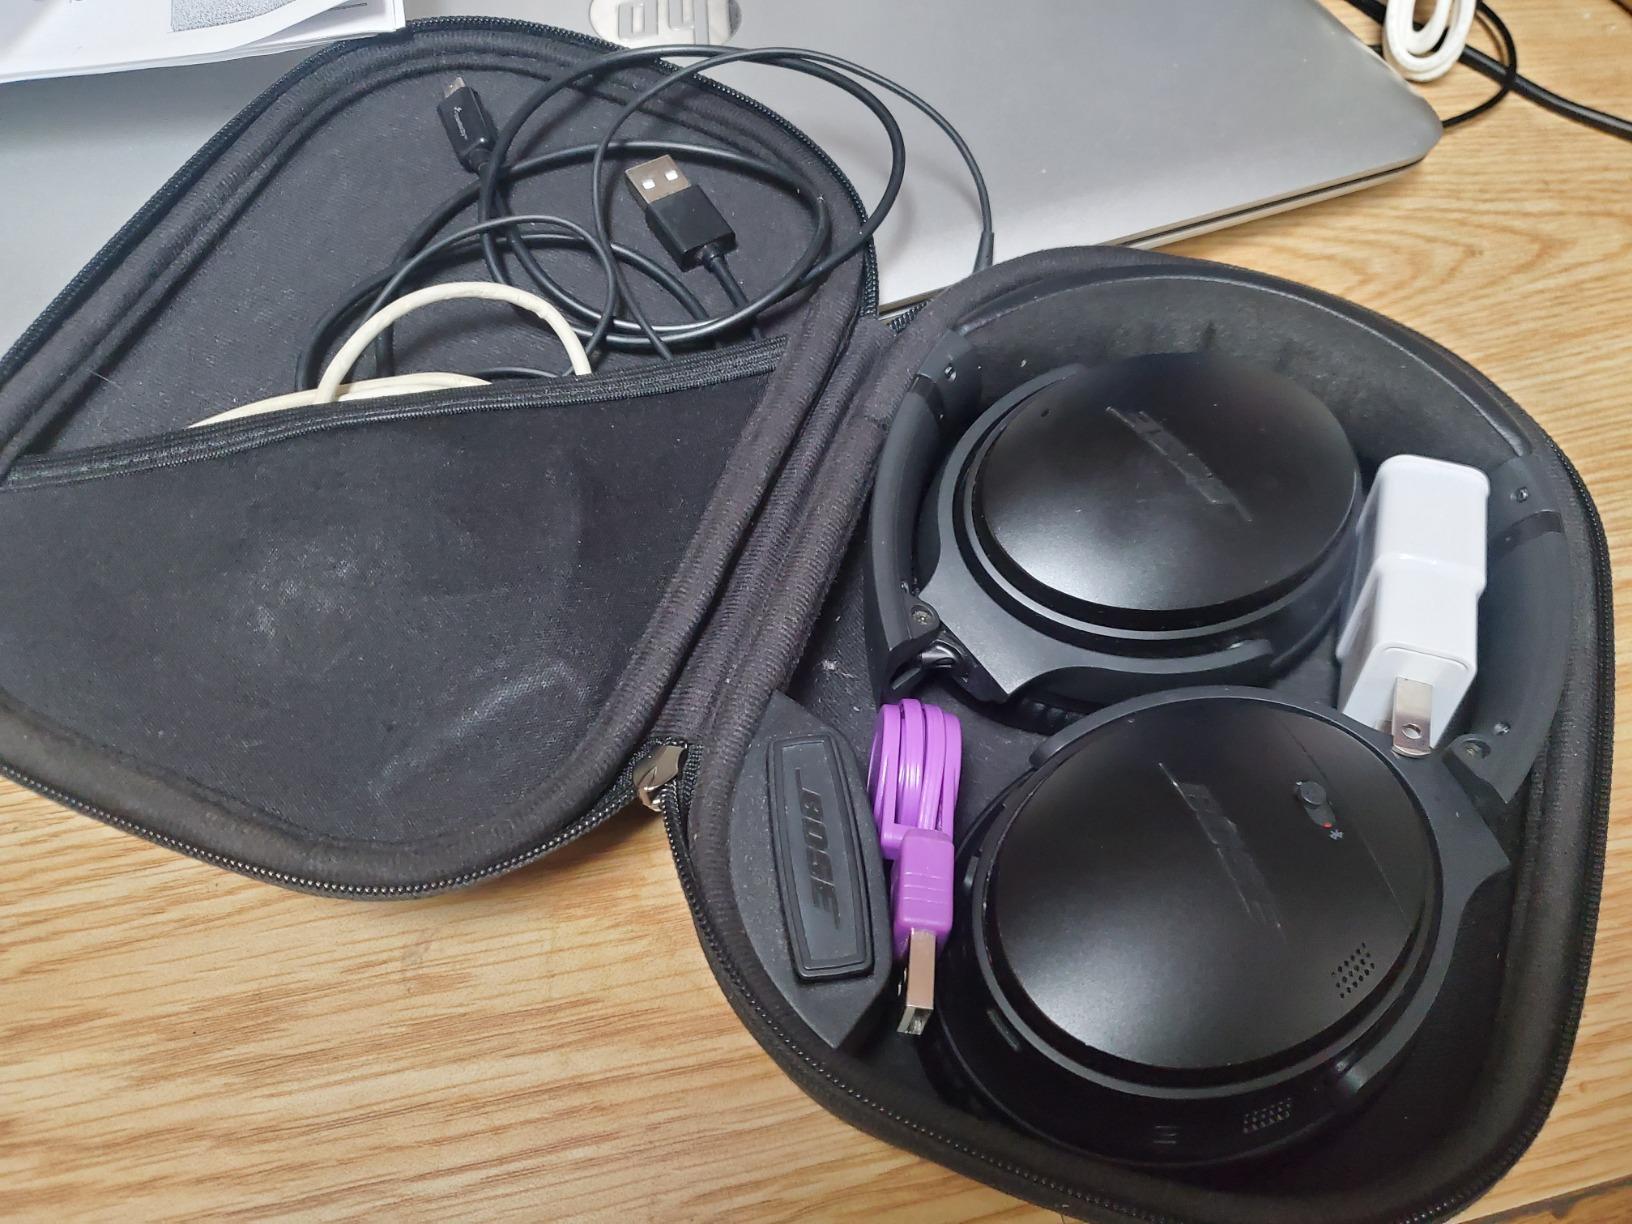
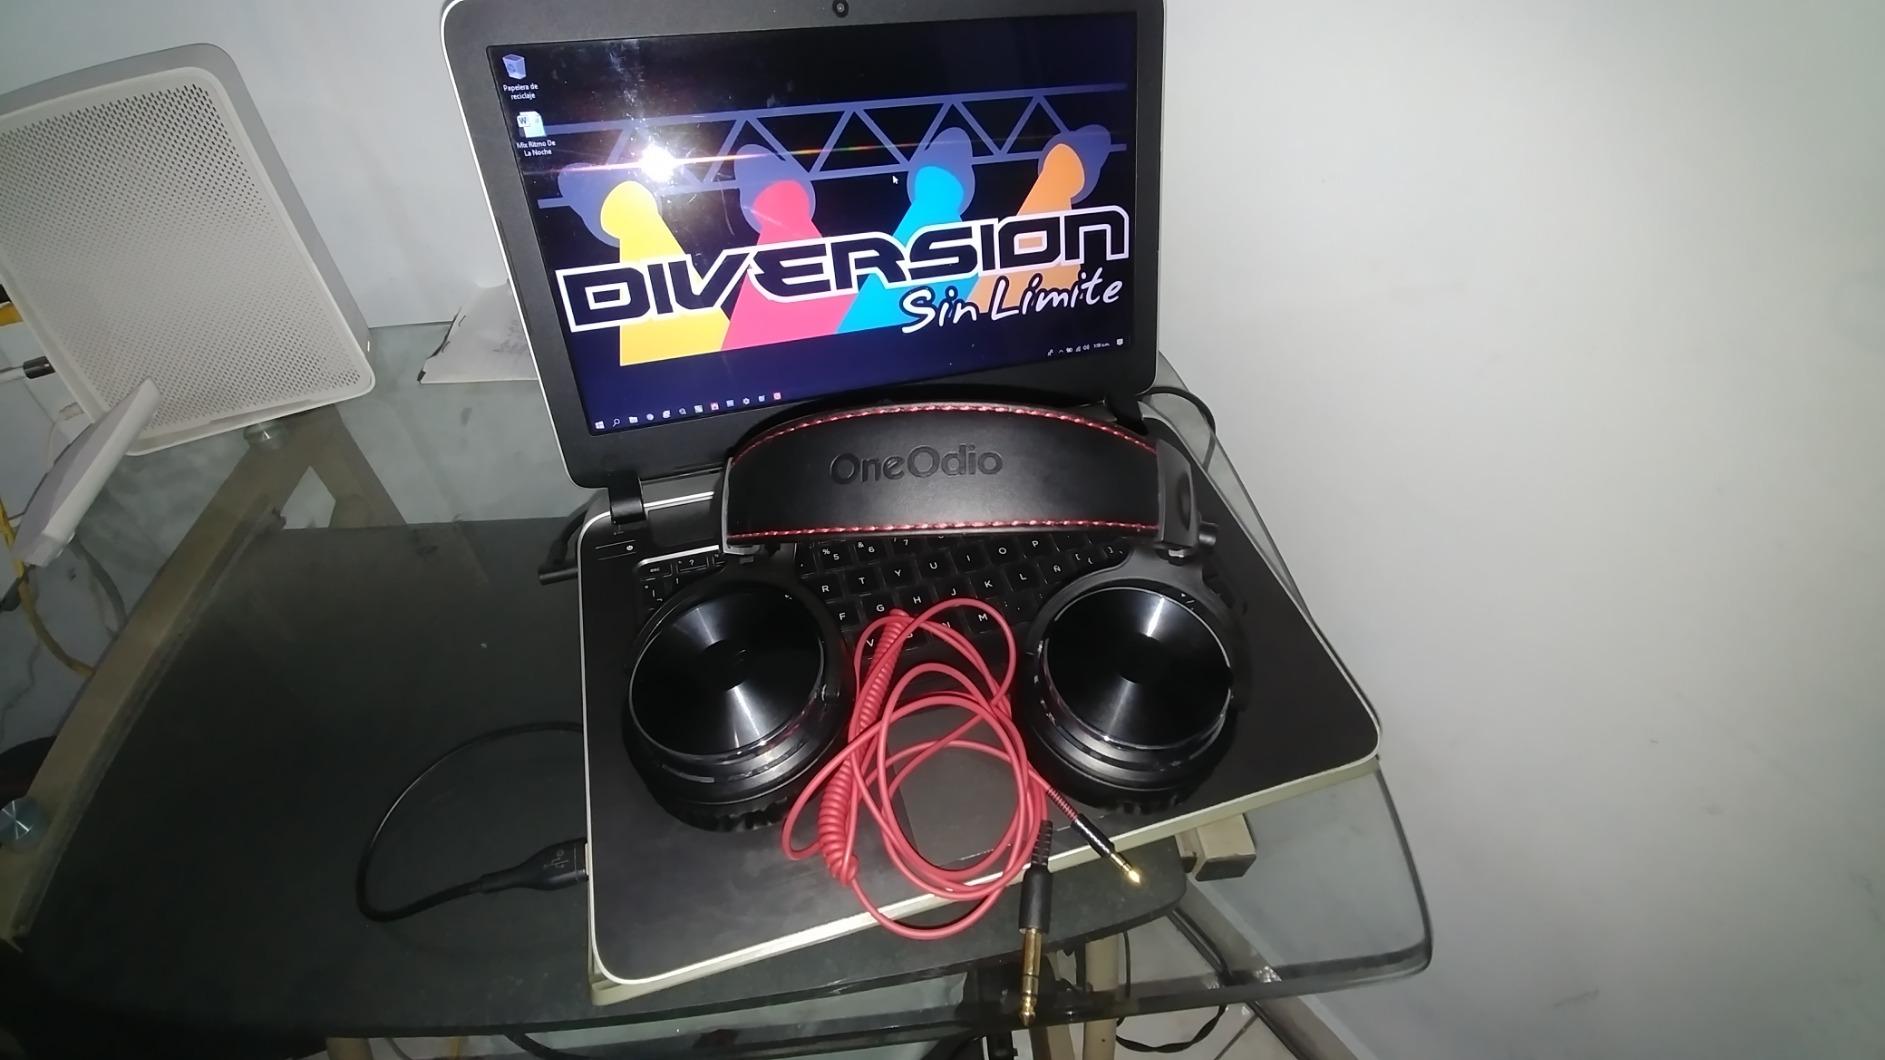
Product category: headphones
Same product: no